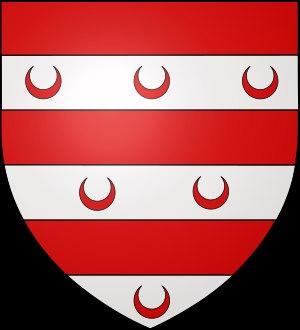
Annibal de Ceccano ou Annibal Caetani de Ceccano, archevêque de Naples, cardinal au titre de Saint-Laurent in Lucina puis cardinal-évêque de Frascati.